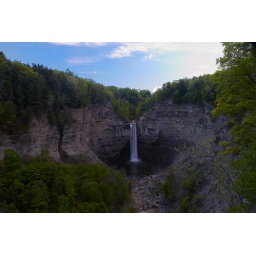
blue sky over taughannock